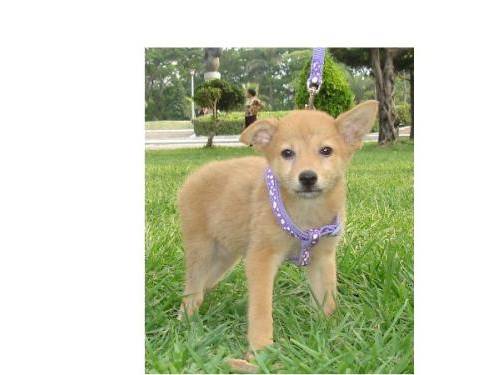
Label: dog